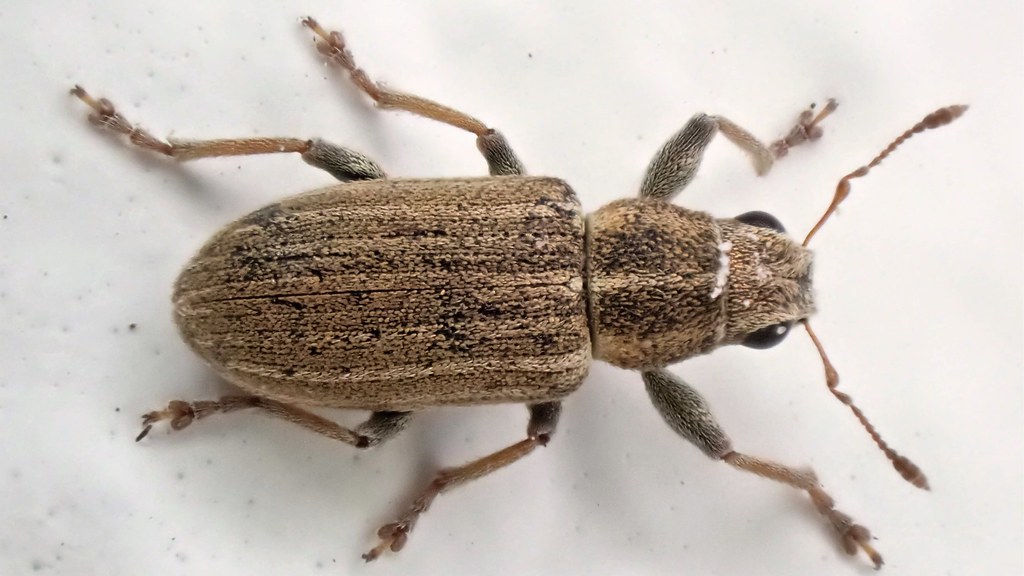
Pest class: pea_leaf_weevil